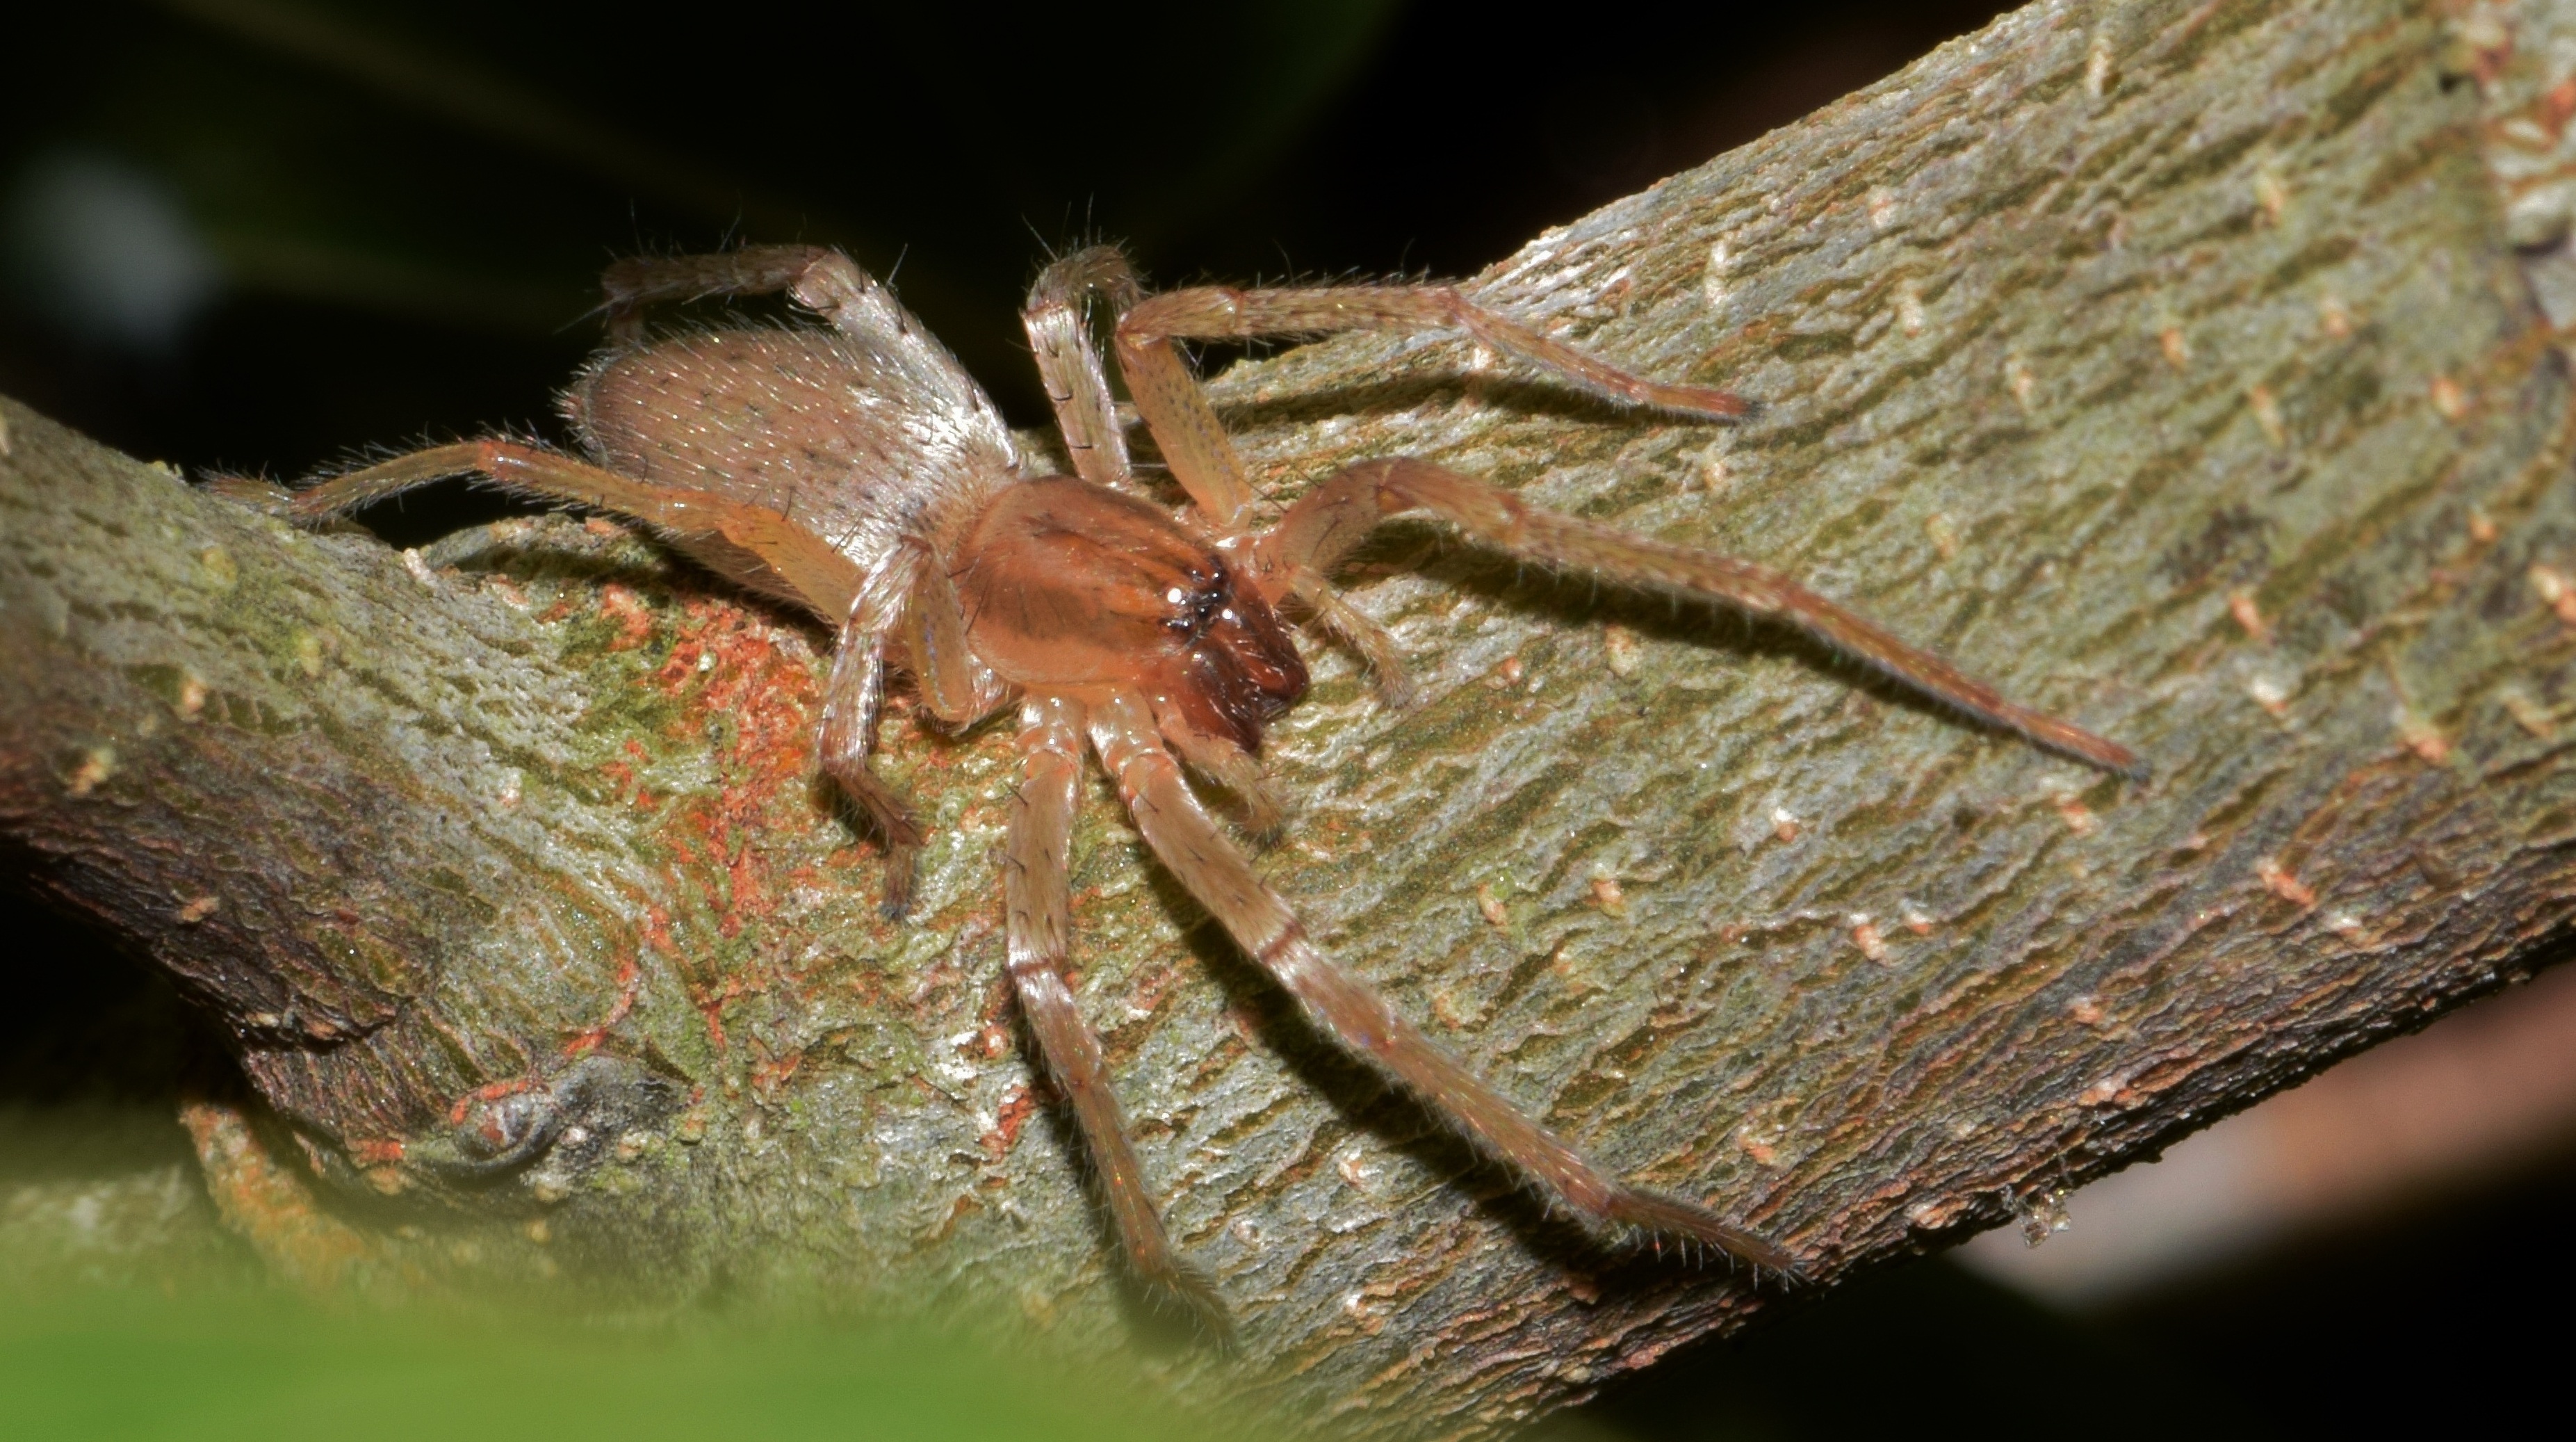
photography, wildlife, insect, macro, biology, predator, fauna, invertebrate, close up, spider, scary, arachnid, creepy, phobia, venomous, venom, macro photography, arthropod, arachnophobia, wolf spider, phobic, sac spider, yellow sac spider, black footed spider, brown spider, clubionidae, cheiracanthium inclusum